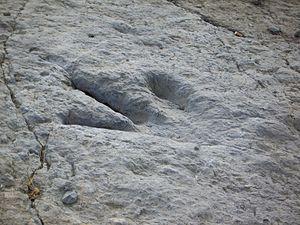
La Rioja [laˑʁioˑχa] est une communauté autonome du nord de l'Espagne, provinciale, sans littoral, traversée par l'Èbre et la Oja, limitée par le Pays basque au nord, par la Navarre au nord et à l'est, par l'Aragon à l'est et par la Castille-et-León au sud et à l'ouest.